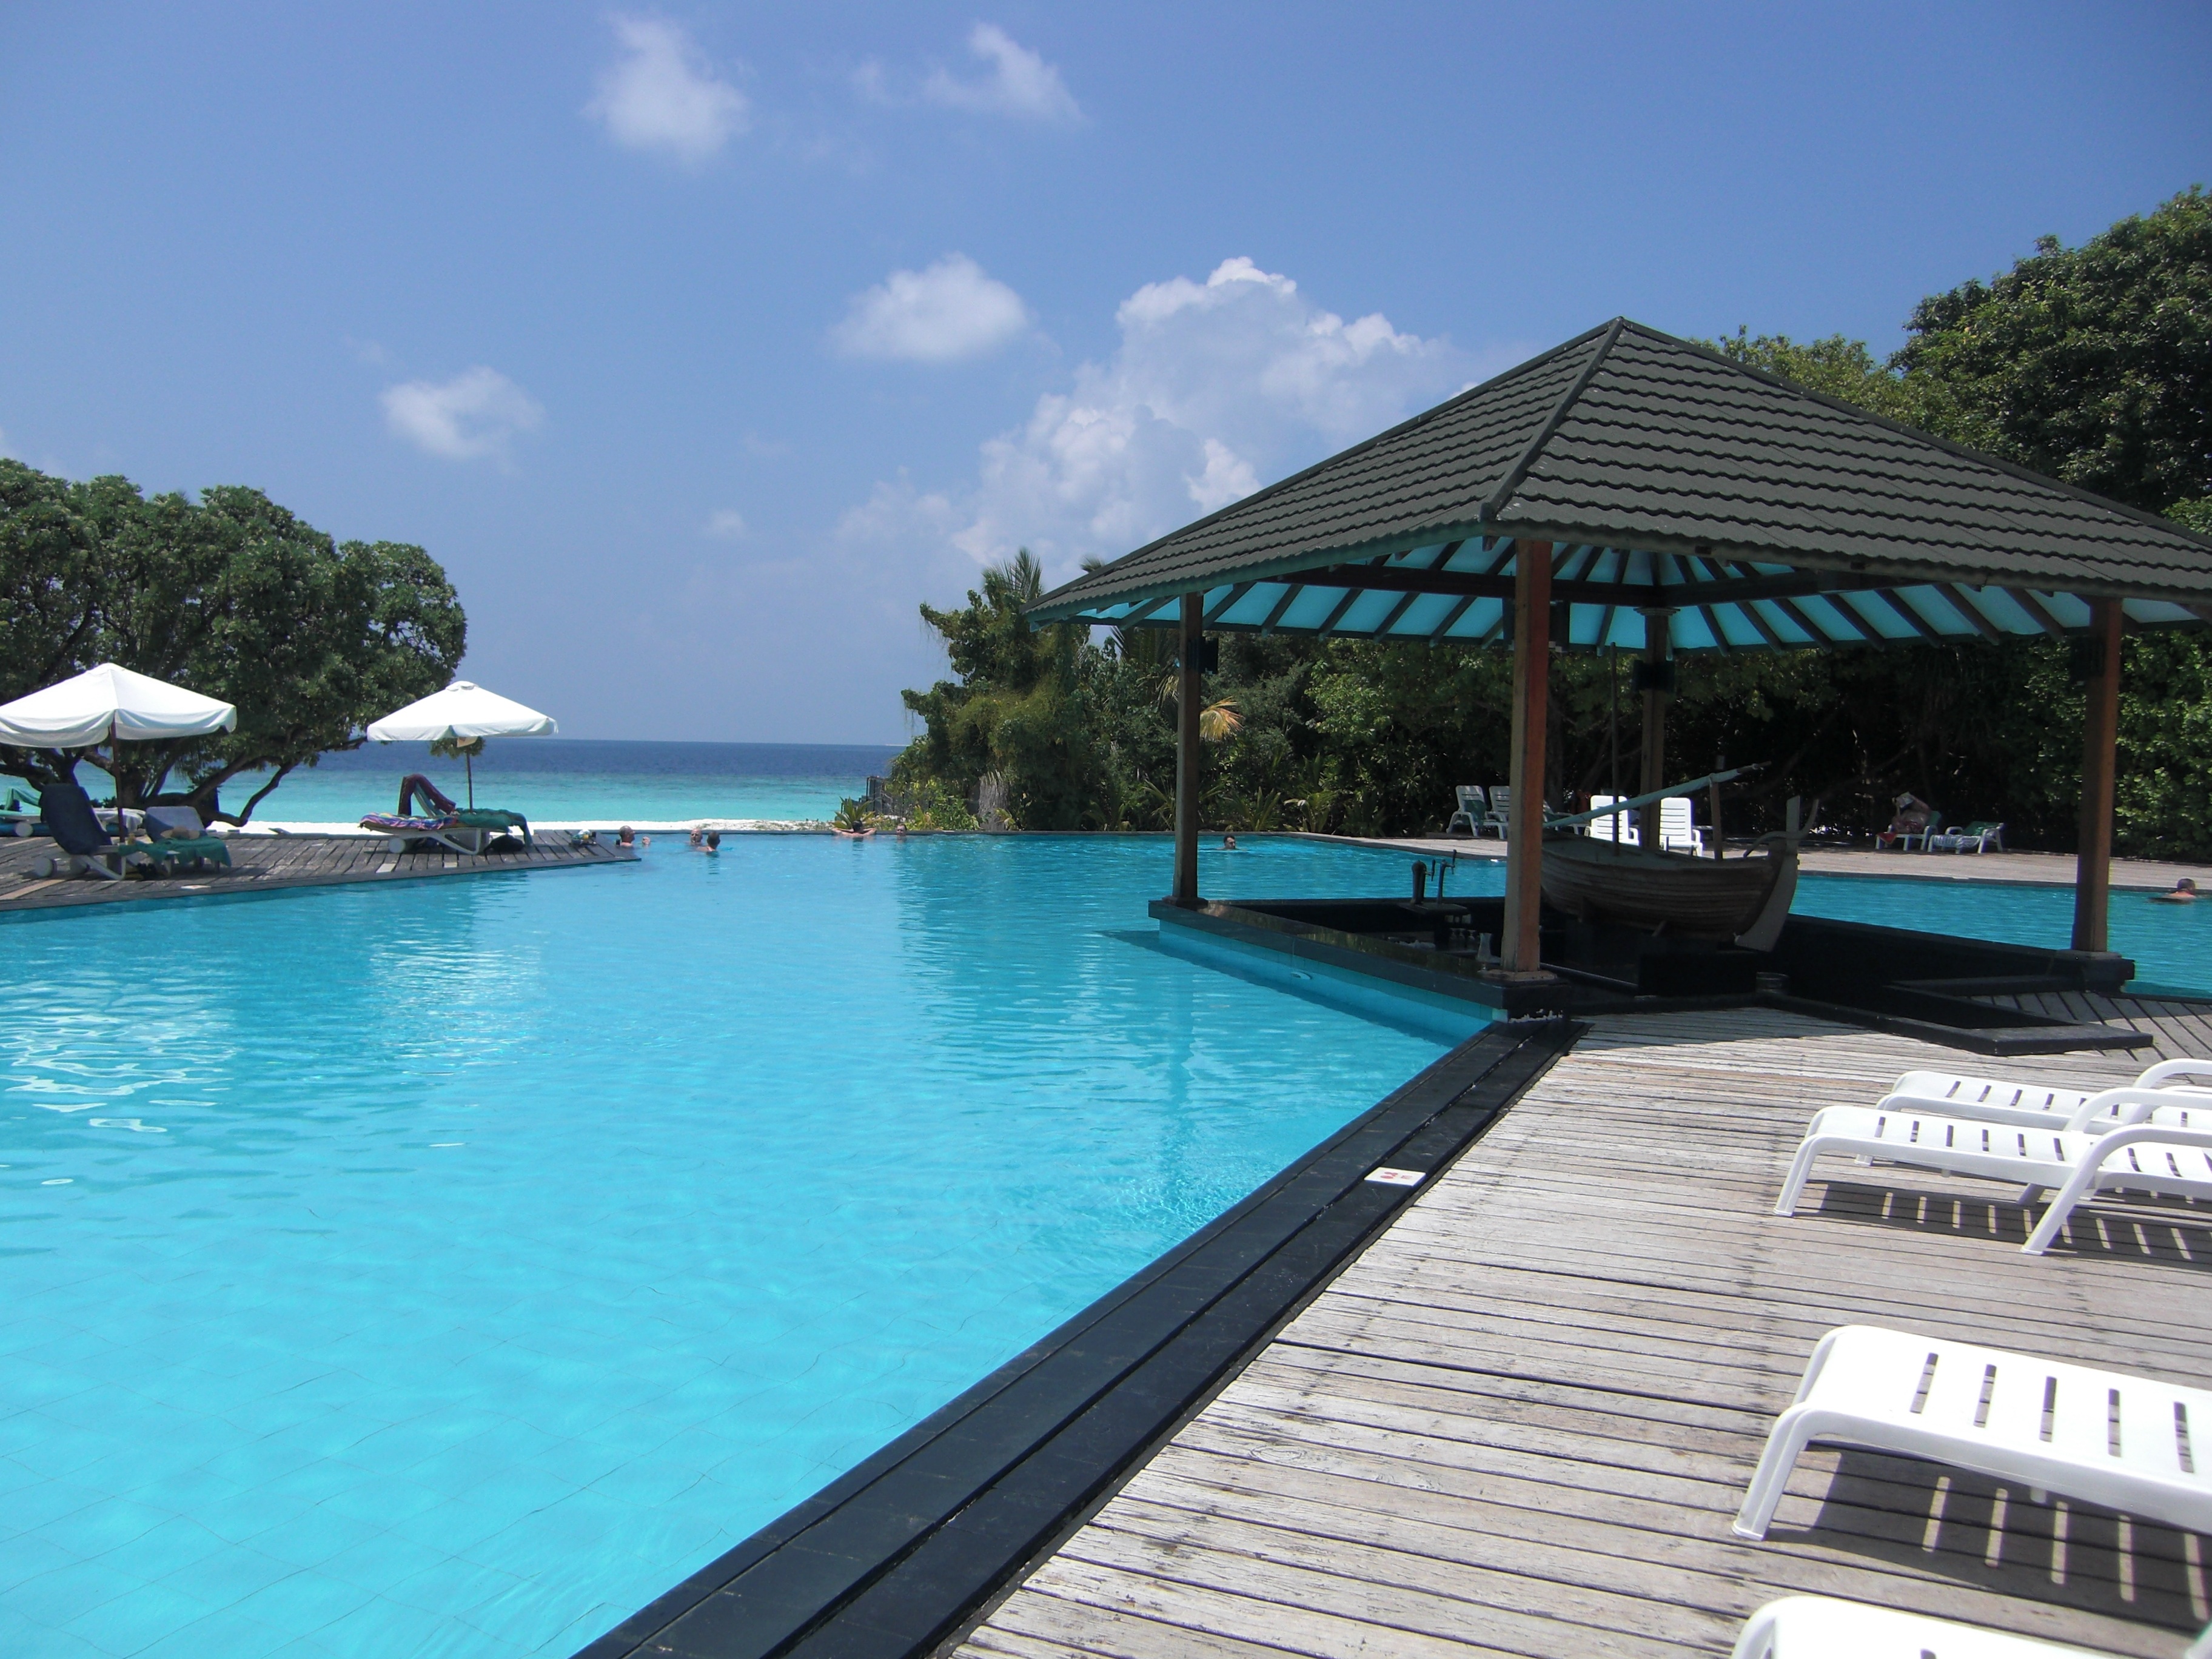
sea, ocean, villa, vacation, pool, relax, swimming pool, holiday, lagoon, bay, island, tourism, leisure, resort, estate, caribbean, silent, tropics, maldives, real estate, south sea, resort town, coastal and oceanic landforms, amenity